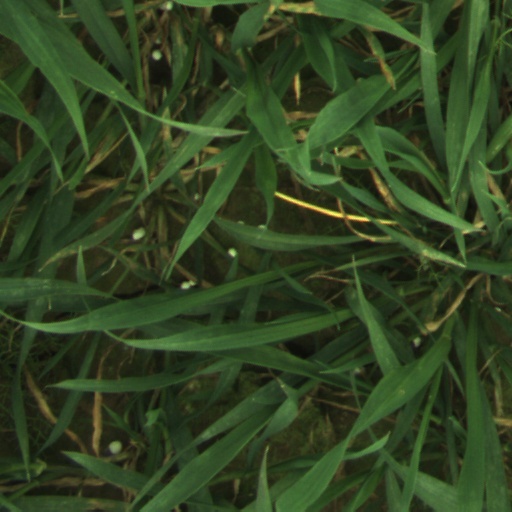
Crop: wheat